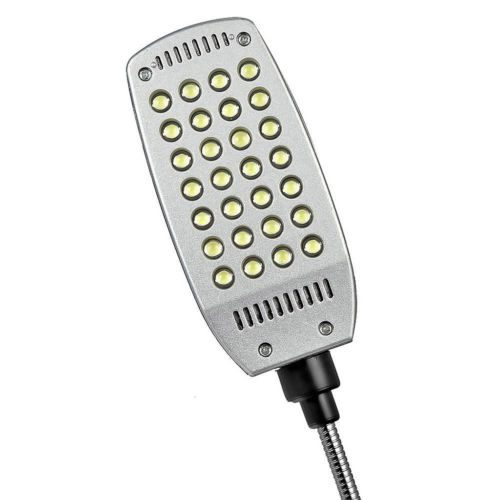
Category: lamp